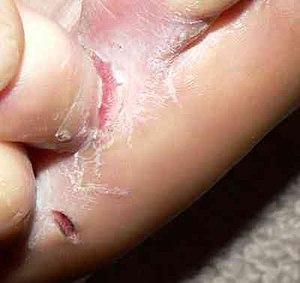
Pied d'athlète. La photo montre un pied droit vu de face ainsi qu'une partie de la plante du pied.Suomi: Jalkasieni
Le pied d'athlète ou intertrigo inter-orteils est une dermatomycose, c'est-à-dire une infection de la peau par des champignons microscopiques. L'incidence de l'affection est d'ordre de 25% et elle est élevée chez les adolescents. Elle se manifeste par des érosions linéaires suivant la direction des plis et bardées par des squames.